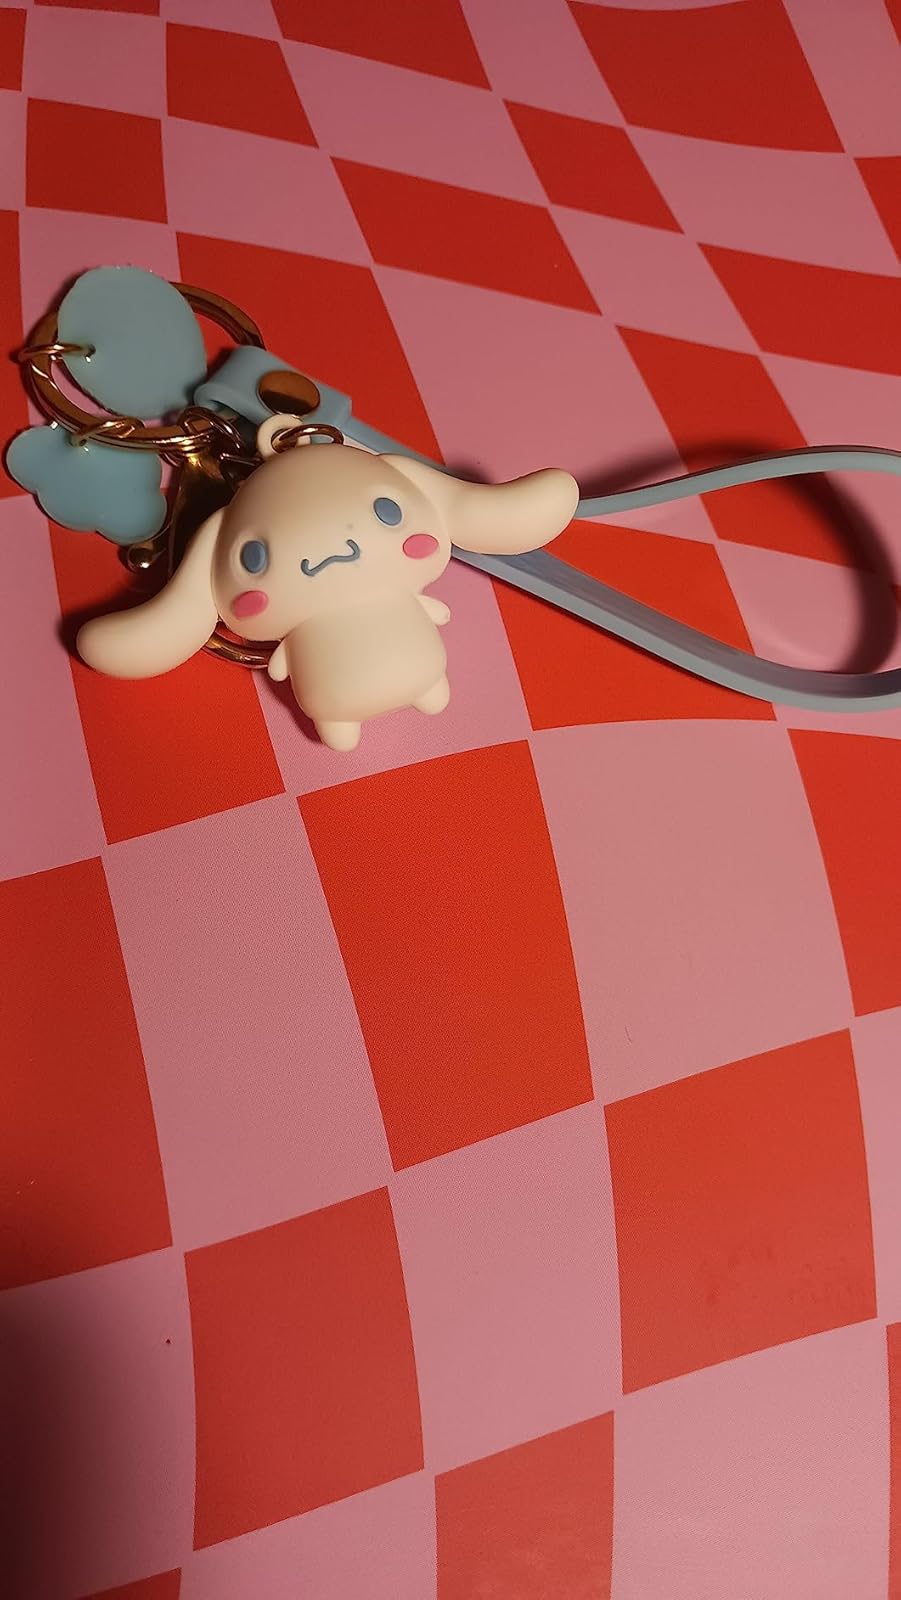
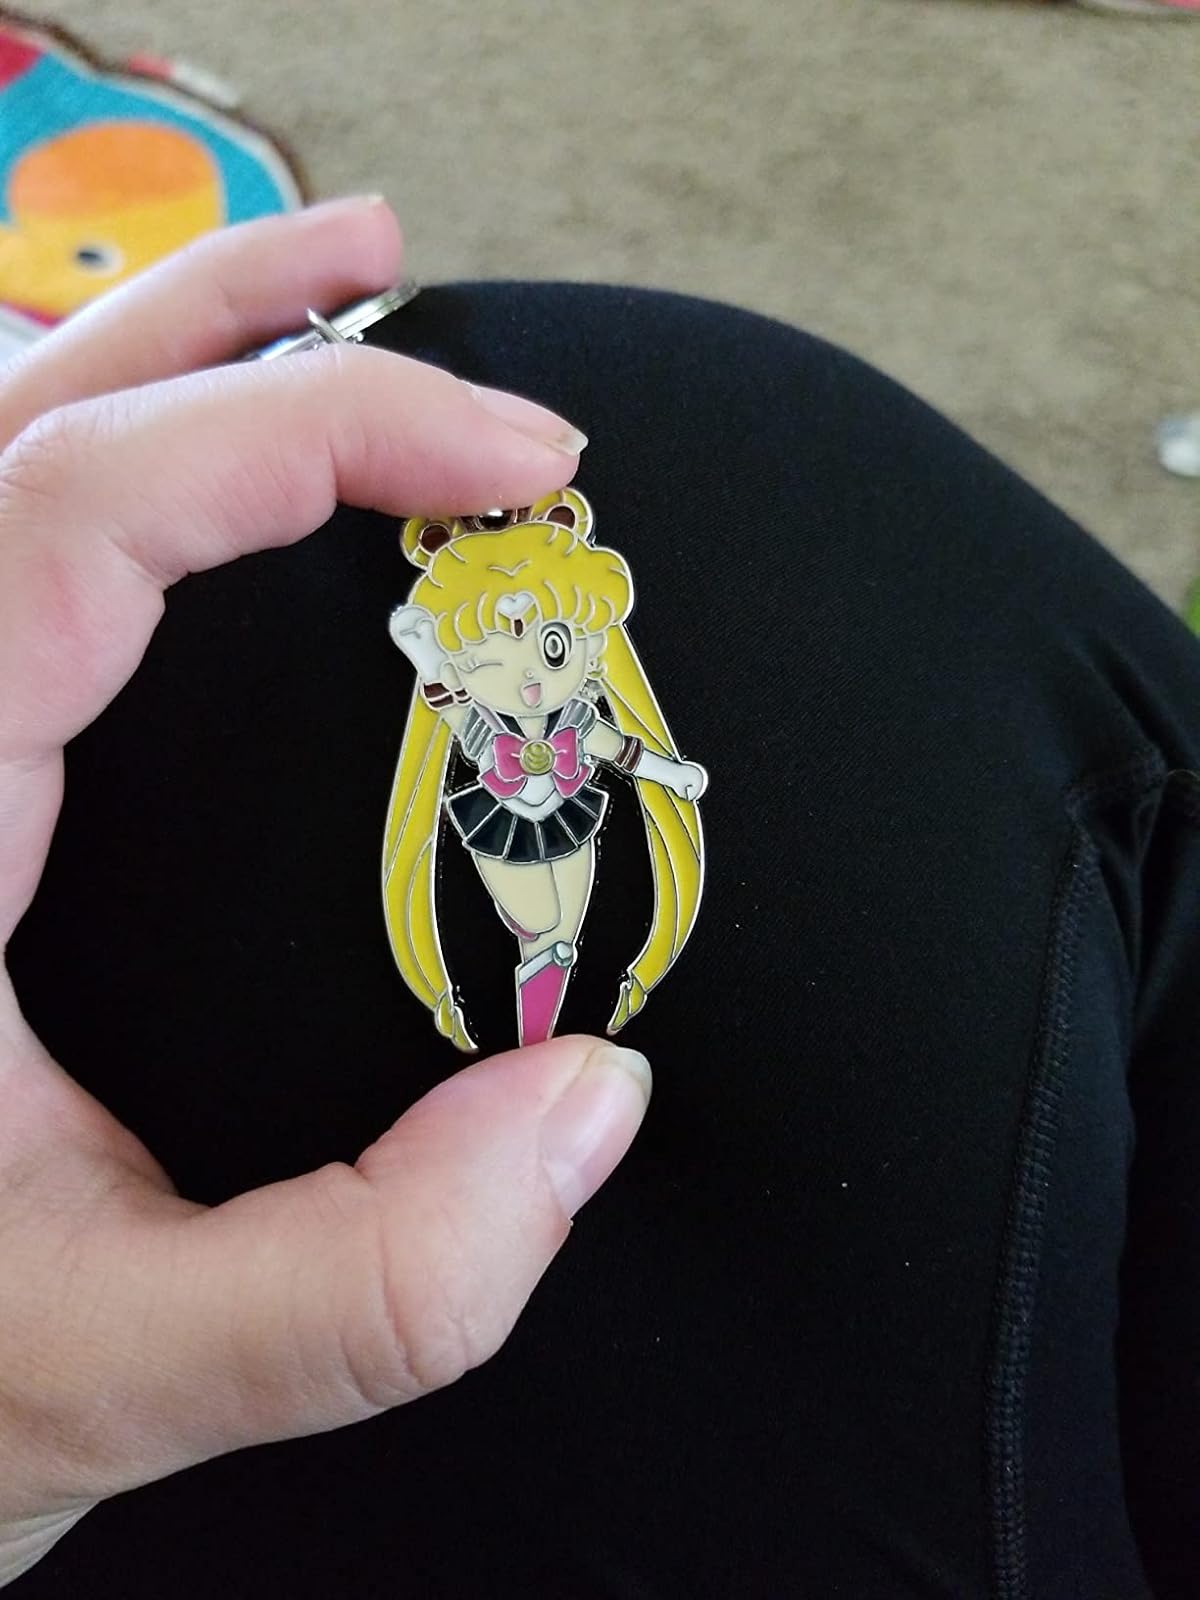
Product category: accessories_keychain
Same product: no